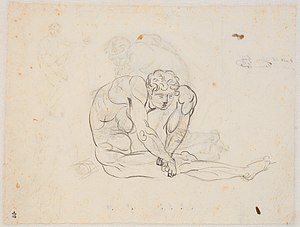
Den sårede Filoktet / Reception
Udkast til Filoktet-figuren, ca. 1774-1775. Blyant. 168 x 223 mm
Nicolai Abildgaard Dansk, 11-09-1743 - 04-06-1809 Udkast til Filoktet-figuren, (ca. 1774-1775) TEKNIK: Blyant DIMENSION: 168 x 223 mm ERHVERVELSE: Erhvervelsesår ubekendt. Erhvervet før registrerings påbegyndelse i 1887 - Før 1887 INV.NR.: KKSgb3601 verso
Den sårede Filoktet er et maleri fra 1775 af Nicolai Abildgaard. Værket er en dramatisk fremstilling af en græsk sagnhelt, Filoktet, som såret i foden og efterladt alene på en ø skriger sin smerte ud.